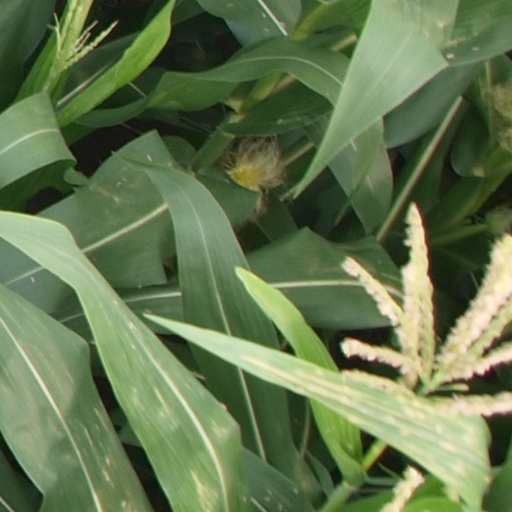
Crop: maize; corn